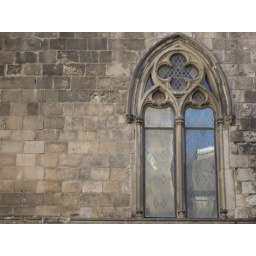
A window on an ancient Roman wall in Barcelona.